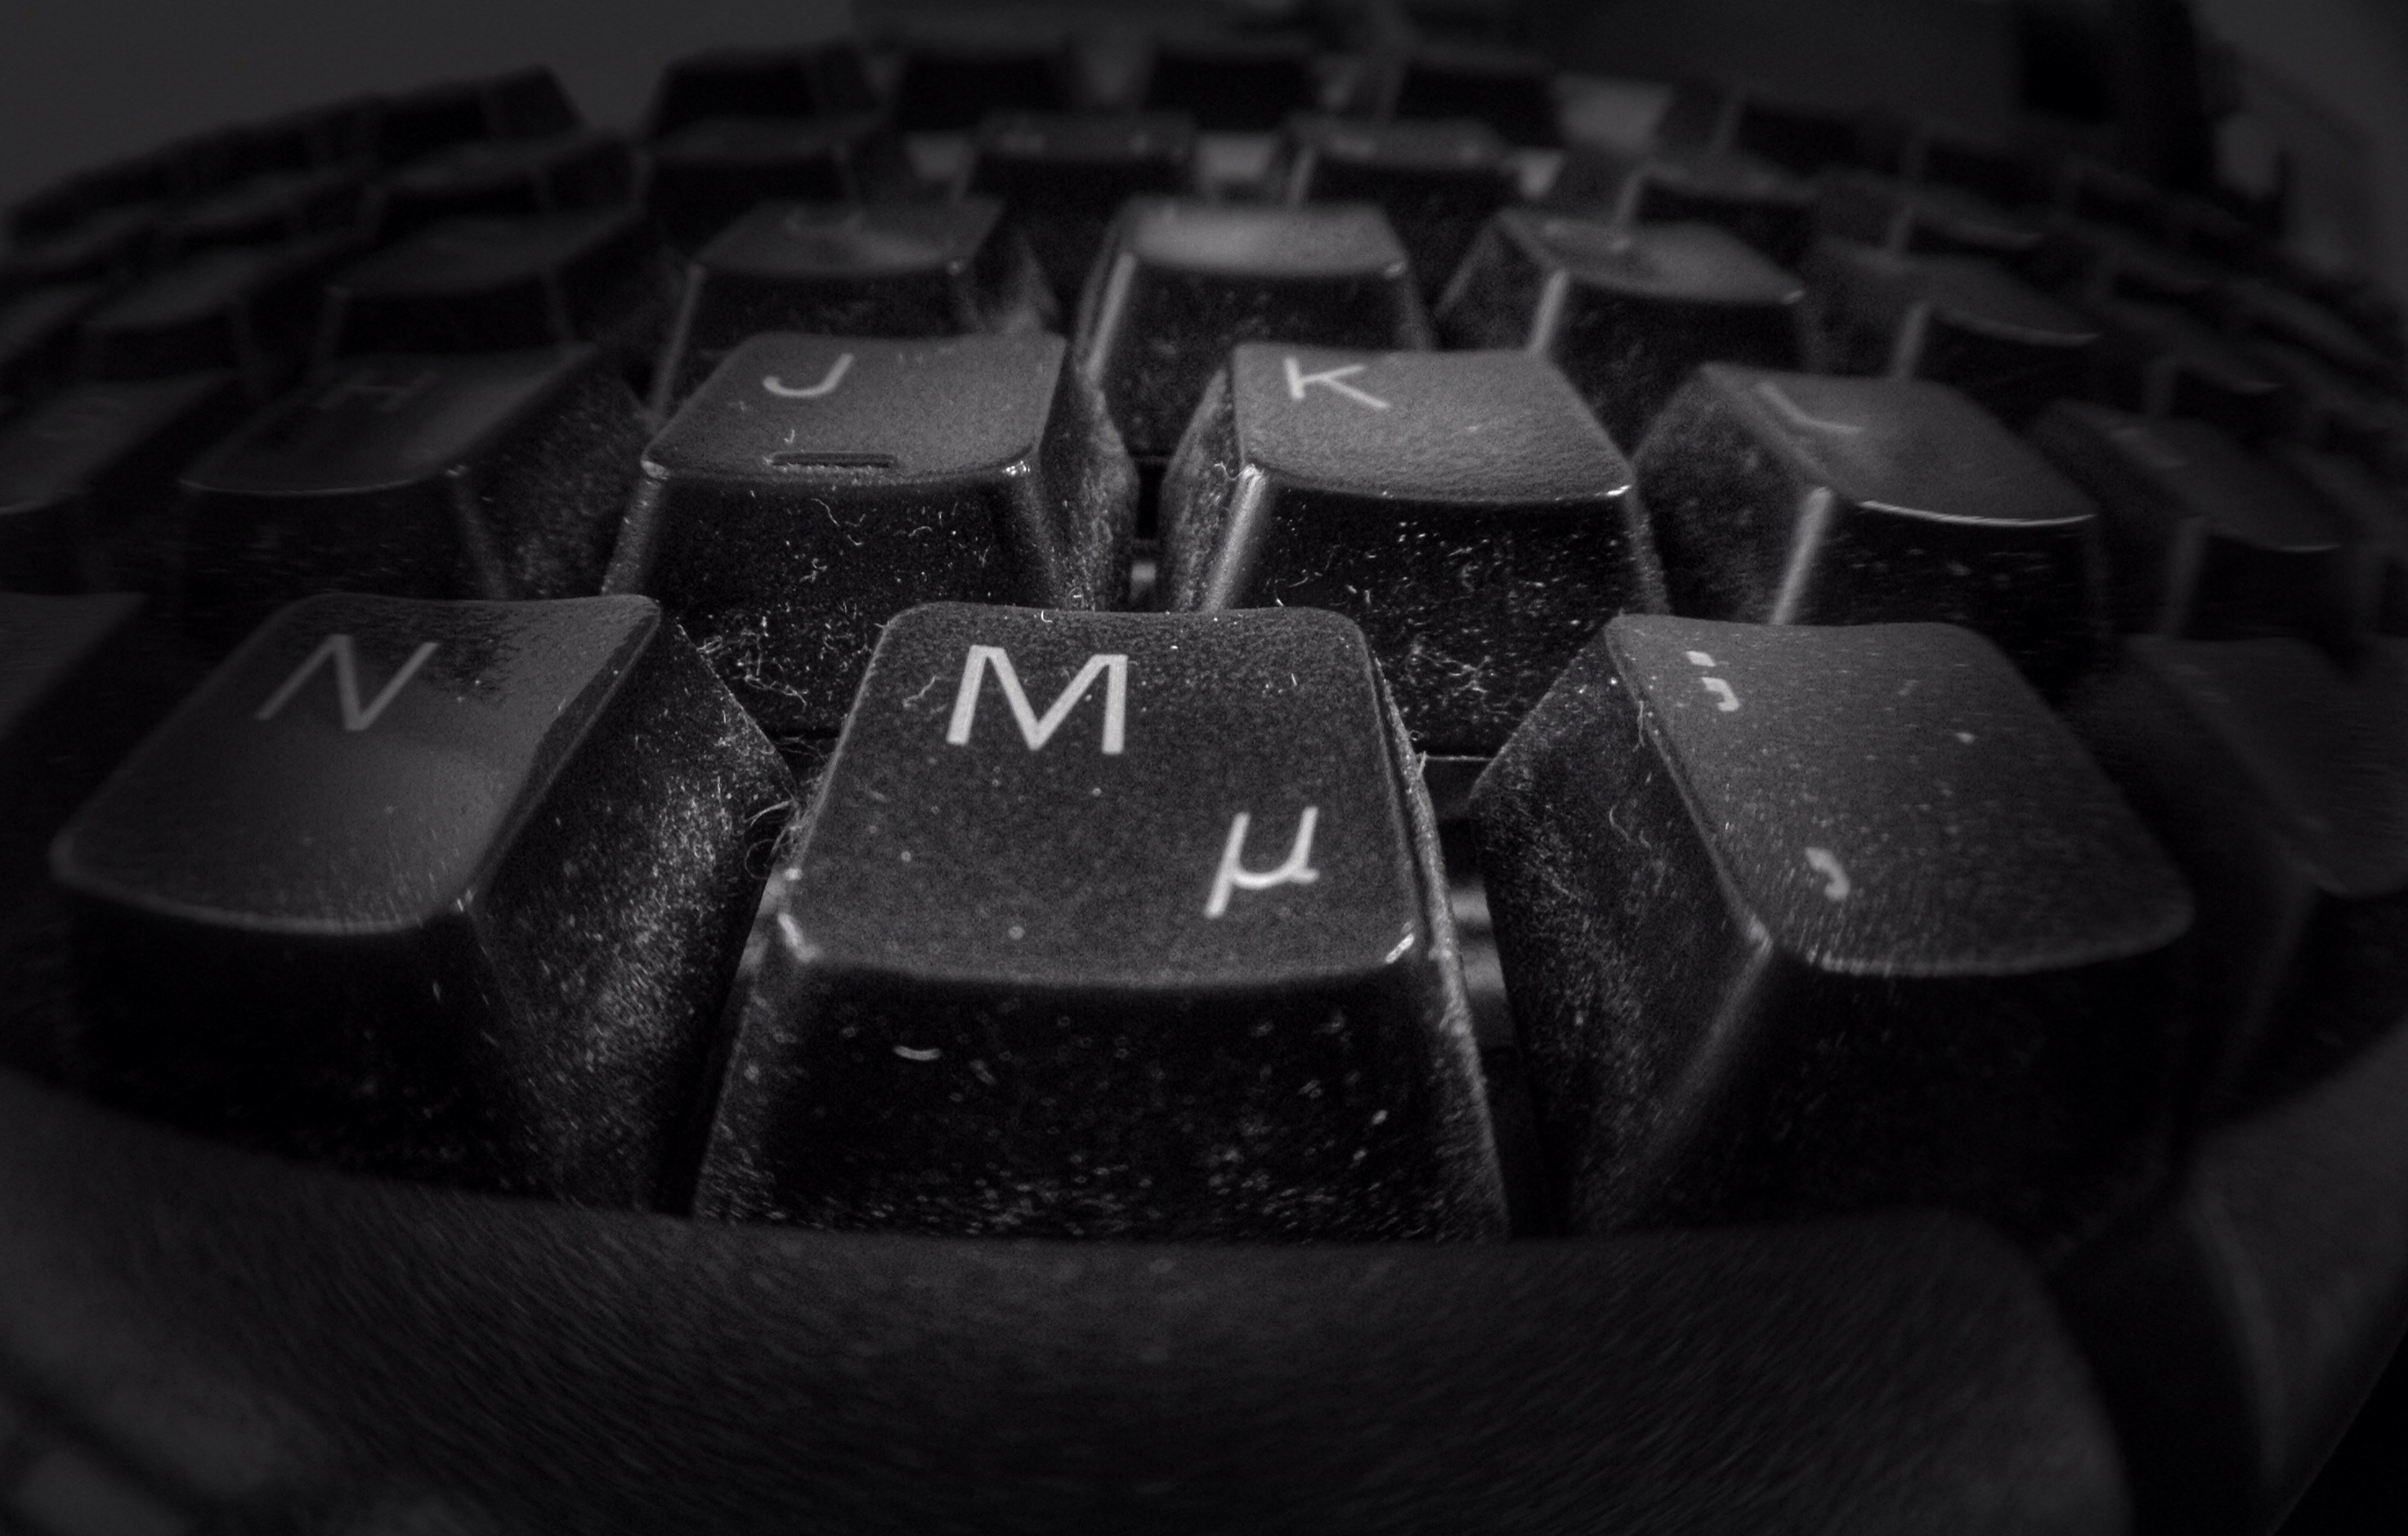
black and white, keyboard, technology, white, photography, dirt, dust, dirty, darkness, black, monochrome, button, close up, keys, letters, bacteria, computer keyboard, unsanitary, input device, germs, monochrome photography, electronic device, musical keyboard, unkempt